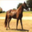
Label: horse